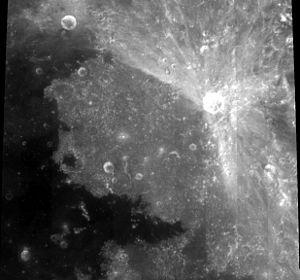
Le Palus Somni est une petite mare lunaire située à la limite nord-ouest de la Mare Tranquillitatis et du Sinus Concordiae. Juste sur son bord oriental s'élève le cratère Proclus à l'albédo bien visible.